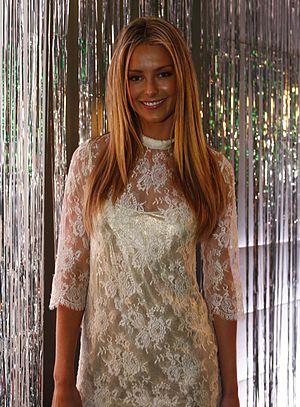
La semaine australienne de la mode est une manifestation de mode qui se tient deux fois par an et où les stylistes australiens et des pays voisins d'Asie et du Pacifique viennent présenter leurs dernières collections. Les collections de la saison printemps-été se tiennent à l’l'International Passenger Terminal de Circular Quay, à Sydney en avril ou en mai de chaque année, tandis que les collections automne-hiver sont présentées en septembre. En 2007, la collection automne-hiver s'est tenue à Sydney, alors qu'elle se tenait auparavant à Melbourne à St Kilda Pier.